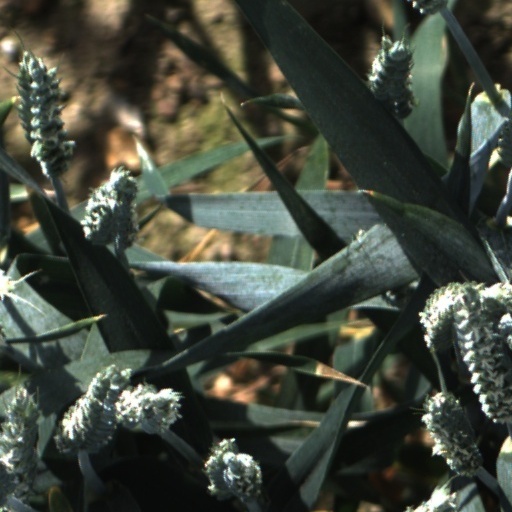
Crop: wheat